Jack T. Kirby

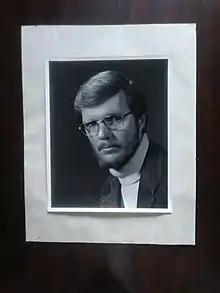
Jack T. Kirby approx 1963

Jack Temple Kirby (August 22, 1938 – August 6, 2009) was an American historian who wrote about the Southern United States and the persistent stereotyping of Southerners. He was awarded the Bancroft Prize for his 2006 book "Mockingbird Song: Ecological Landscapes of the South".